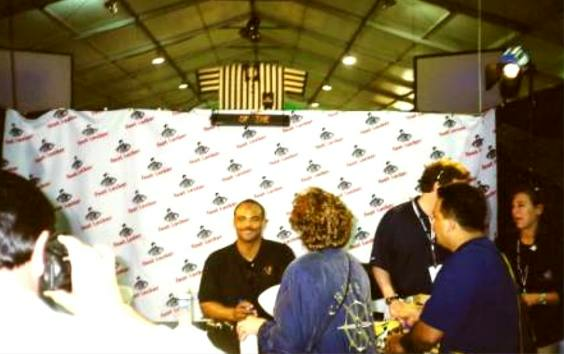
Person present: Yes